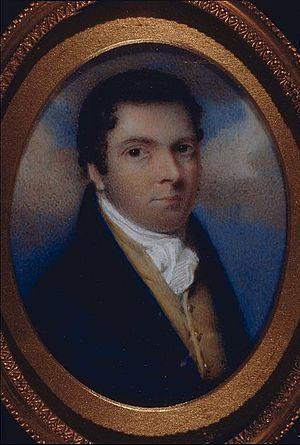
Peinture, miniature, Portrait de Côme-Séraphin Cherrier (1798-1885), Anonyme, 1820-1829, 5.7 x 4.3 cm
Côme-Séraphin Cherrier était un avocat et une figure politique du Bas-Canada. Il fut député de Montréal à la Chambre d'assemblée du Bas-Canada.